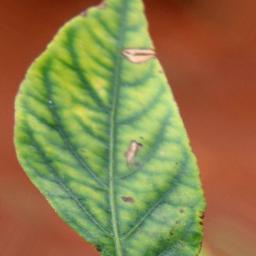
Label: nutritional